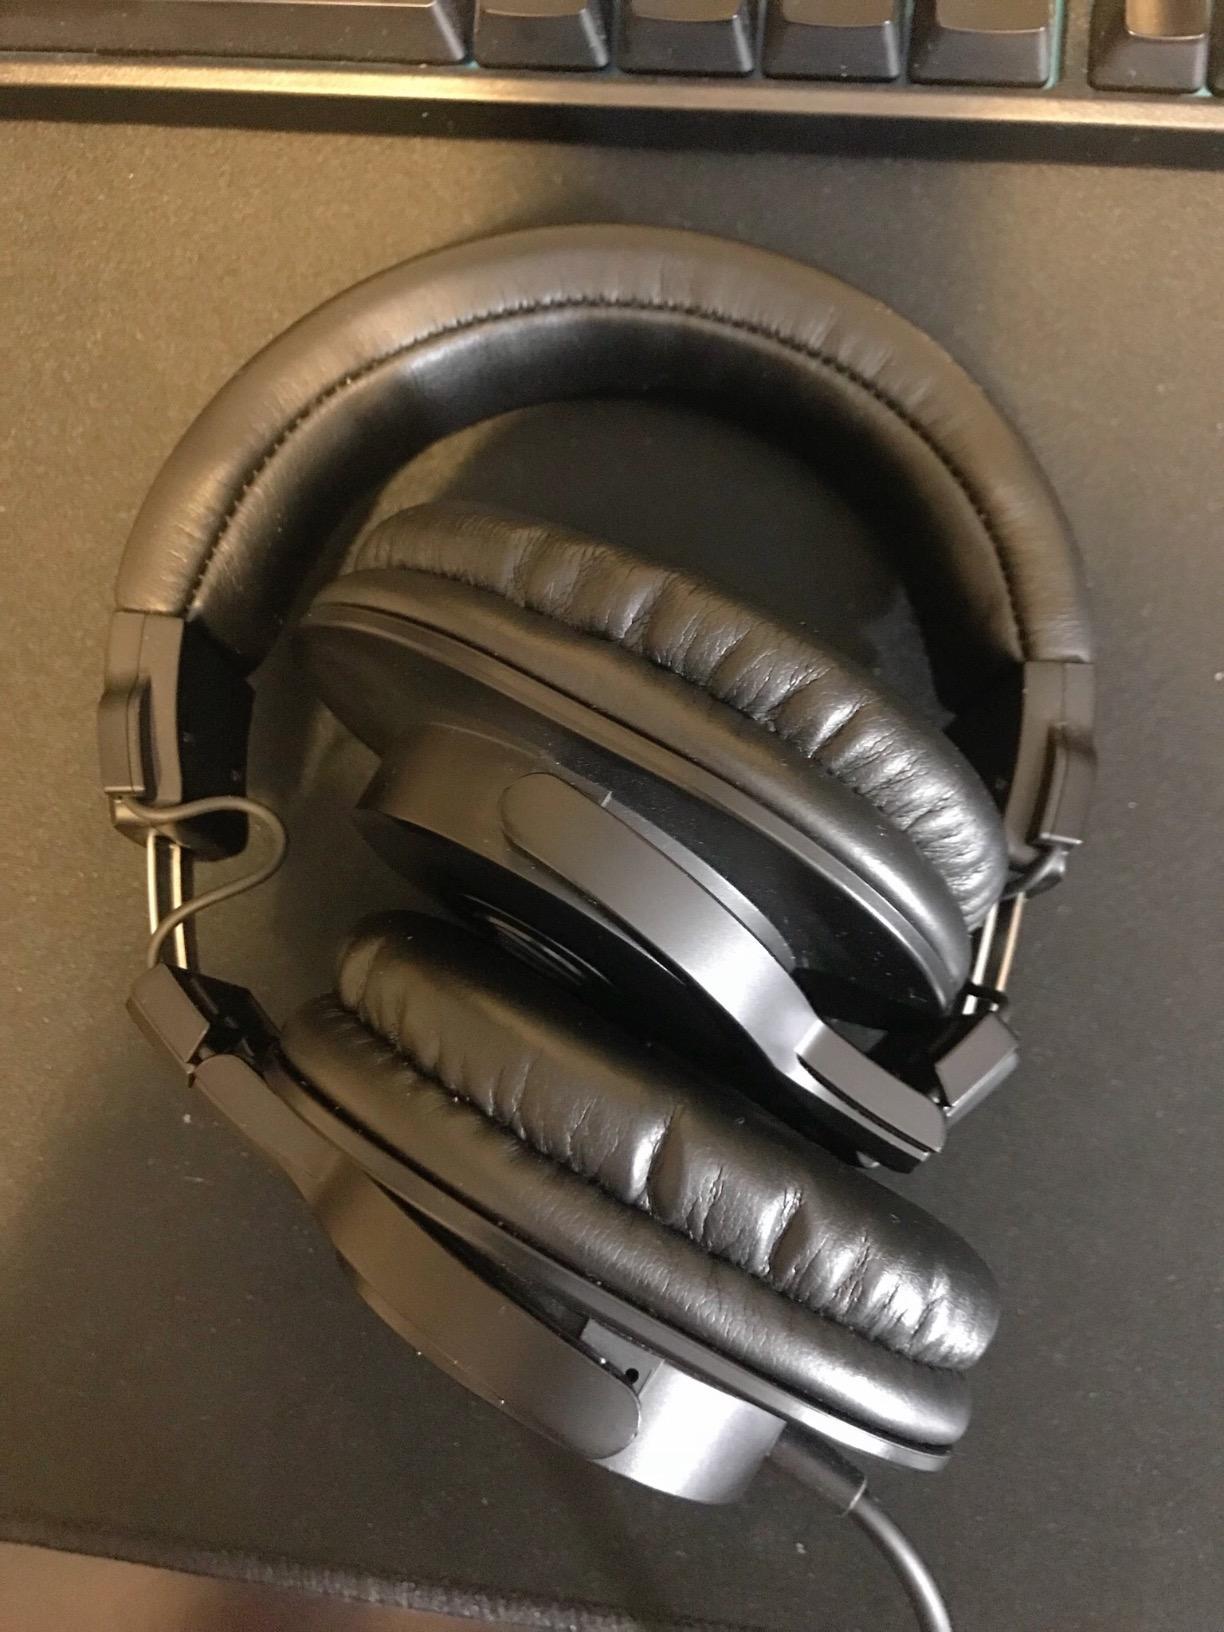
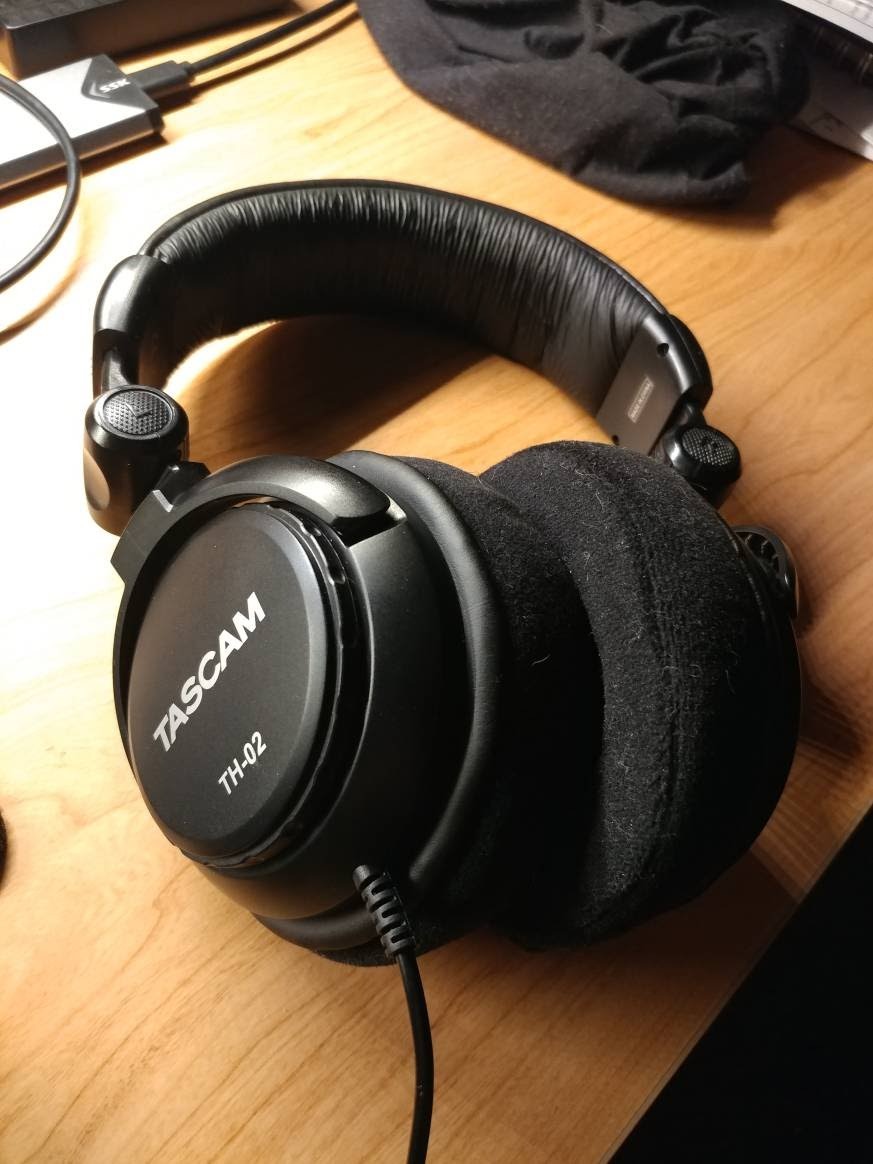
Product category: headphones
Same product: no